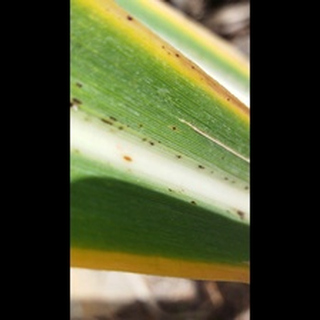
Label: sugarcane_rust